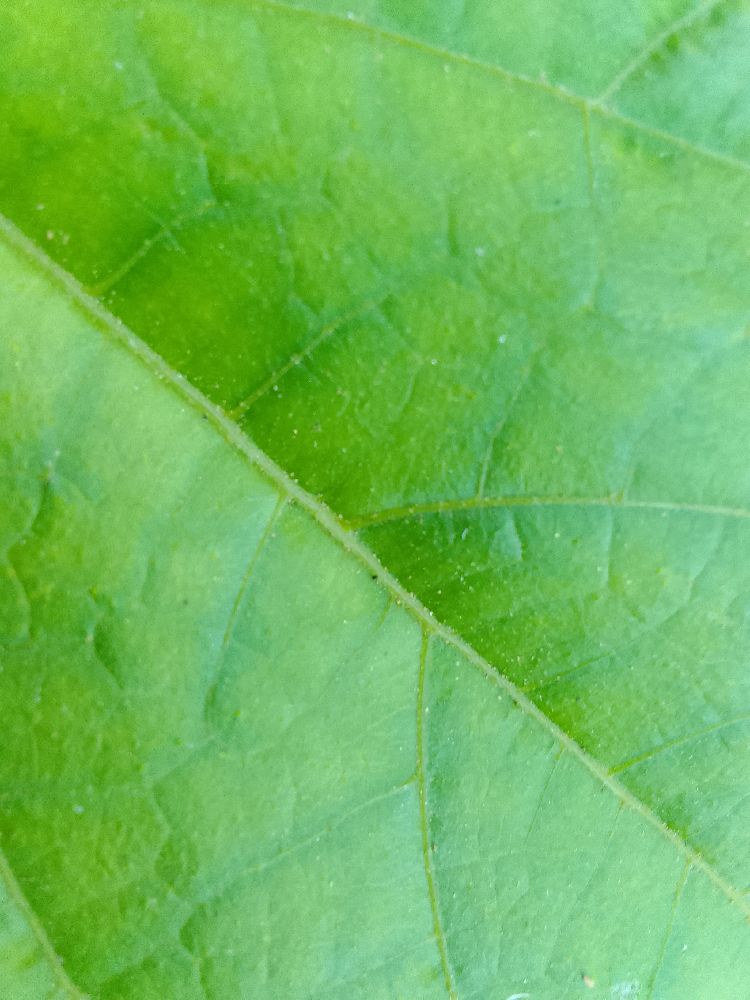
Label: healthy